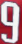
Number: 9